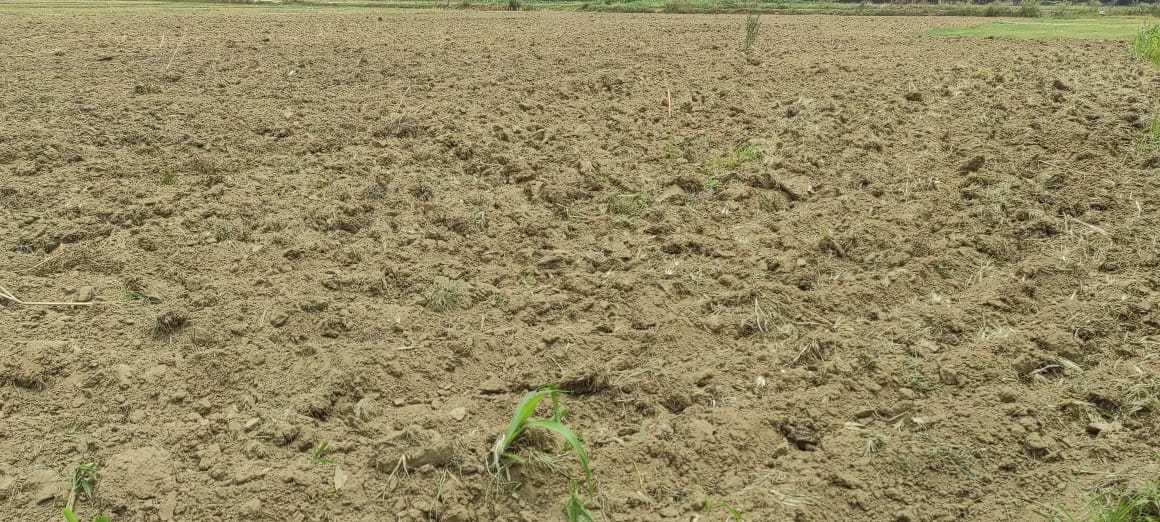
Soil type: Alluvial soil